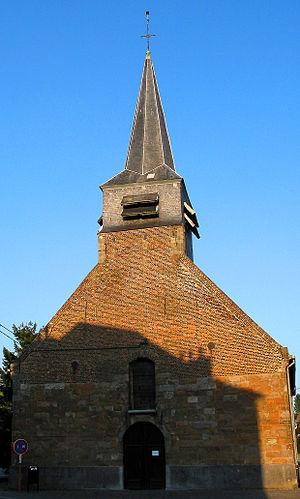
Eugies Belgique, l'église Saint-Remy.
Eugies est une section de la commune belge de Frameries, située en Région wallonne dans la province de Hainaut.